Malachi James Cahill

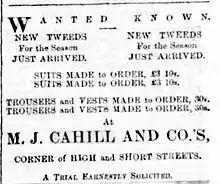
M. J. Cahill and Co. Tailors Advertisement 9 Sept 1881, Bendigo Victoria

Cahill became a cloths manufacturer and retailer in Ballarat. In 1874 it is recorded that someone tried to pass a fake cheque to his retail business. In 1882 Cahill gave evidence to a Board of Inquiry into the working hours of shop employees. He gave evidence that he had been in business for seven years, he employed 20 hands whose hours of work were 9am to 6pm in winter; 9am to 7pm in summer with the exception of Wednesdays with 2pm close and Saturdays 9am to 10pm. All the drapers in the town had the same working hours. While Cahill and others had tried longer hours, they found that it was better for their businesses to all have the same working hours. All the Sandhurst drapers including Cahill agreed to close on 10pm Saturdays in 1880.